1323

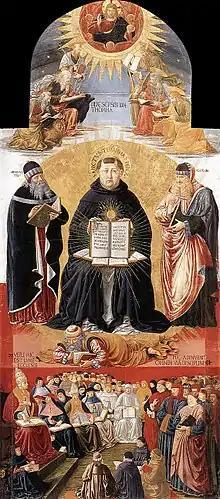
Triumph of St Thomas Aquinas (middle) by Benozzo Gozzoli (1471)

Year 1323 (MCCCXXIII) was a common year starting on Saturday of the Julian calendar.